Chinese people in Bangladesh

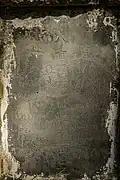
Chinese grave (Wonsi Quan, died 1796) in Christian cemetery, Dhaka

There are over 98,000 Chinese citizens and nationals who live in Bangladesh. Most Chinese expatriates are based in Dhaka and Chittagong, and consist largely of diplomats or employees of foreign companies.